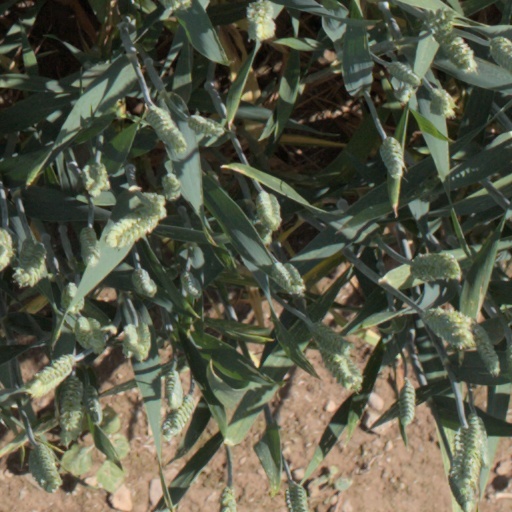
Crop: wheat